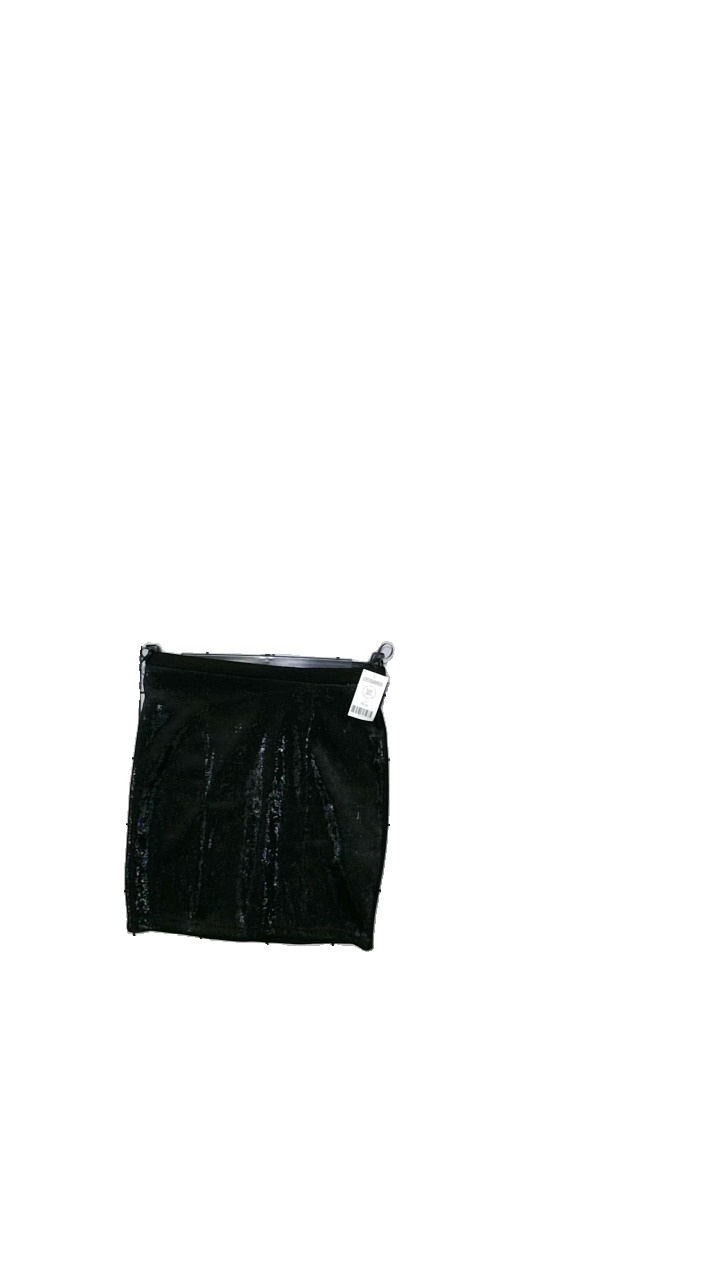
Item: Skirt (Ladies)
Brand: Amisu (new Yorker)
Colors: Black
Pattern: Glitter
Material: Front shell 60% metallic fibre, 40% polyester. Back 100% polyester. Back shell 70% polyester, 25% viscose, 5% elastane
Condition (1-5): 5
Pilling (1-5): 5
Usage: Reuse
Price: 50-100